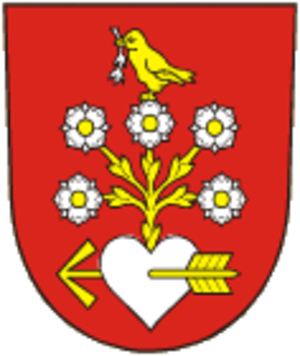
Nová Pláň est une commune du district de Bruntál, dans la région de Moravie-Silésie, en République tchèque. Sa population s'élevait à 54 habitants en 2018.